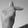
ASL letter: T